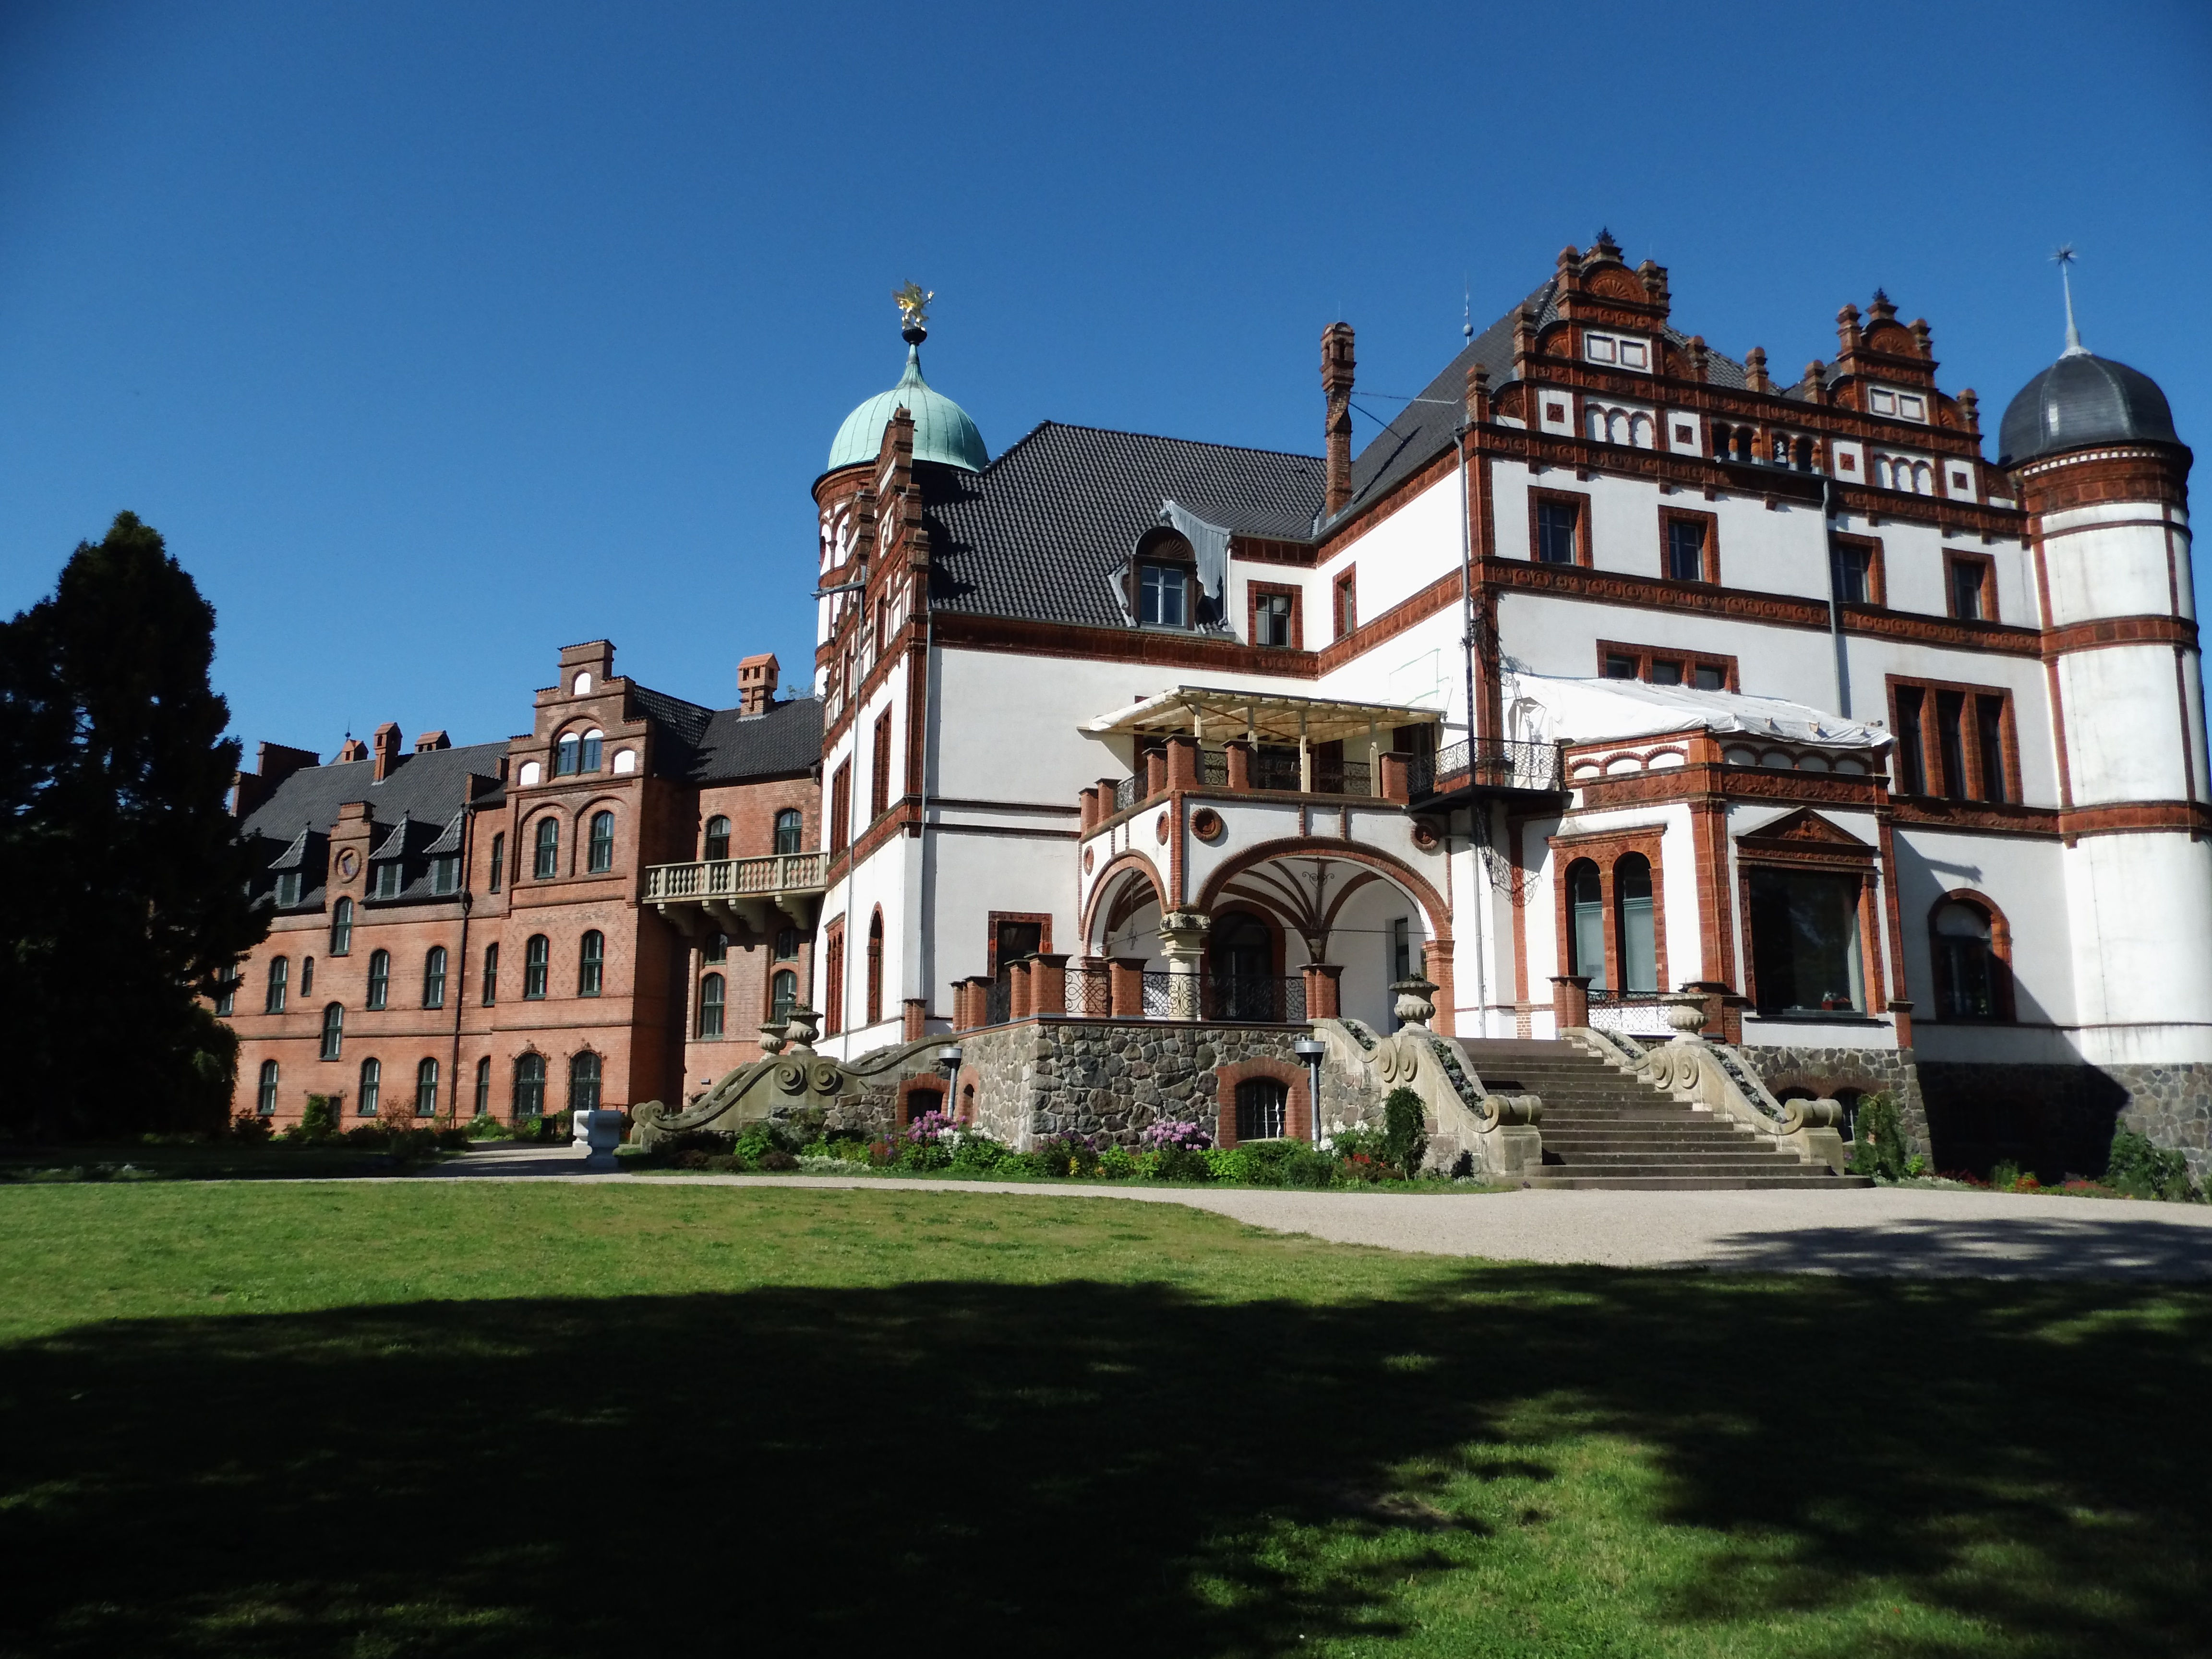
architecture, sky, villa, mansion, house, building, chateau, palace, home, facade, property, tourism, places of interest, medieval architecture, germany, history, tourist attraction, estate, schwerin, hacienda, manor house, real estate, schlossgarten, mecklenburg western pomerania, stately home, historic house, willi degree, national trust for places of historic interest or natural beauty